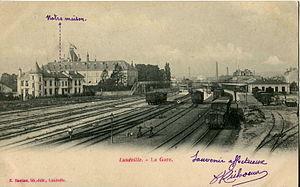
Carte postale ancienne éditée par E. Bastien, libraire-éditeur à Lunéville
La gare de Lunéville est une gare ferroviaire française située sur le territoire de la commune de Lunéville, sous-préfecture du département de Meurthe-et-Moselle, en région Grand Est.